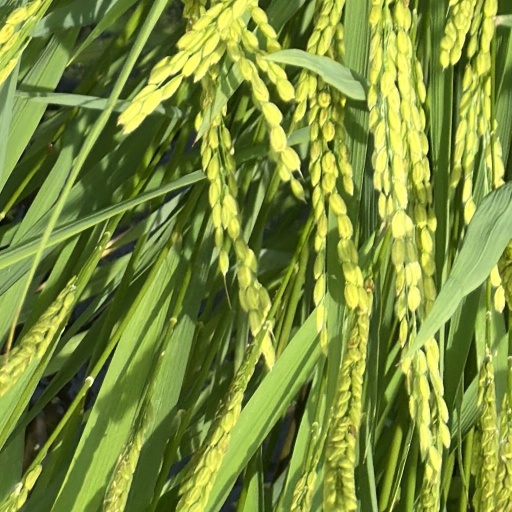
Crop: rice